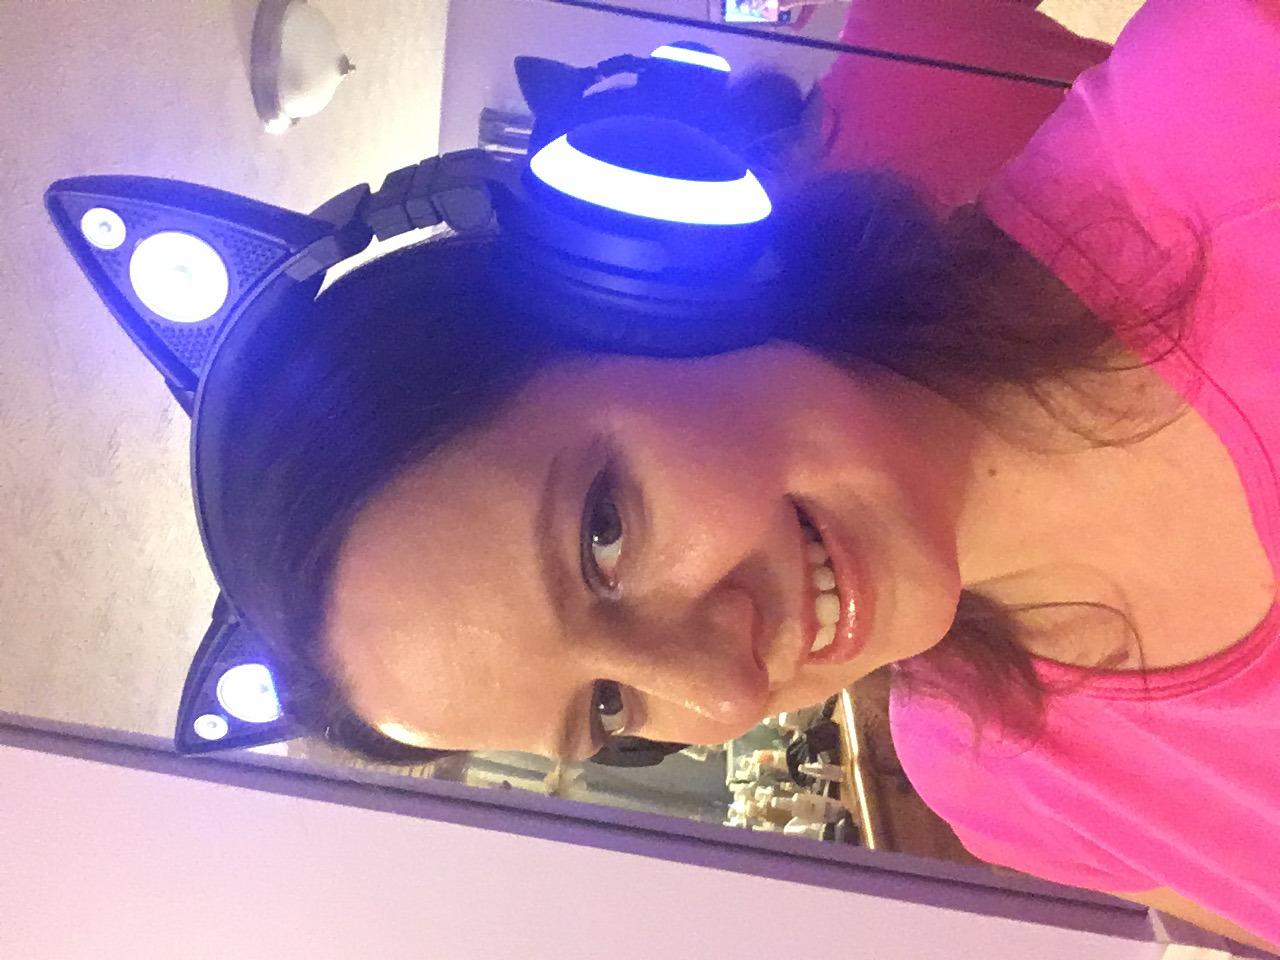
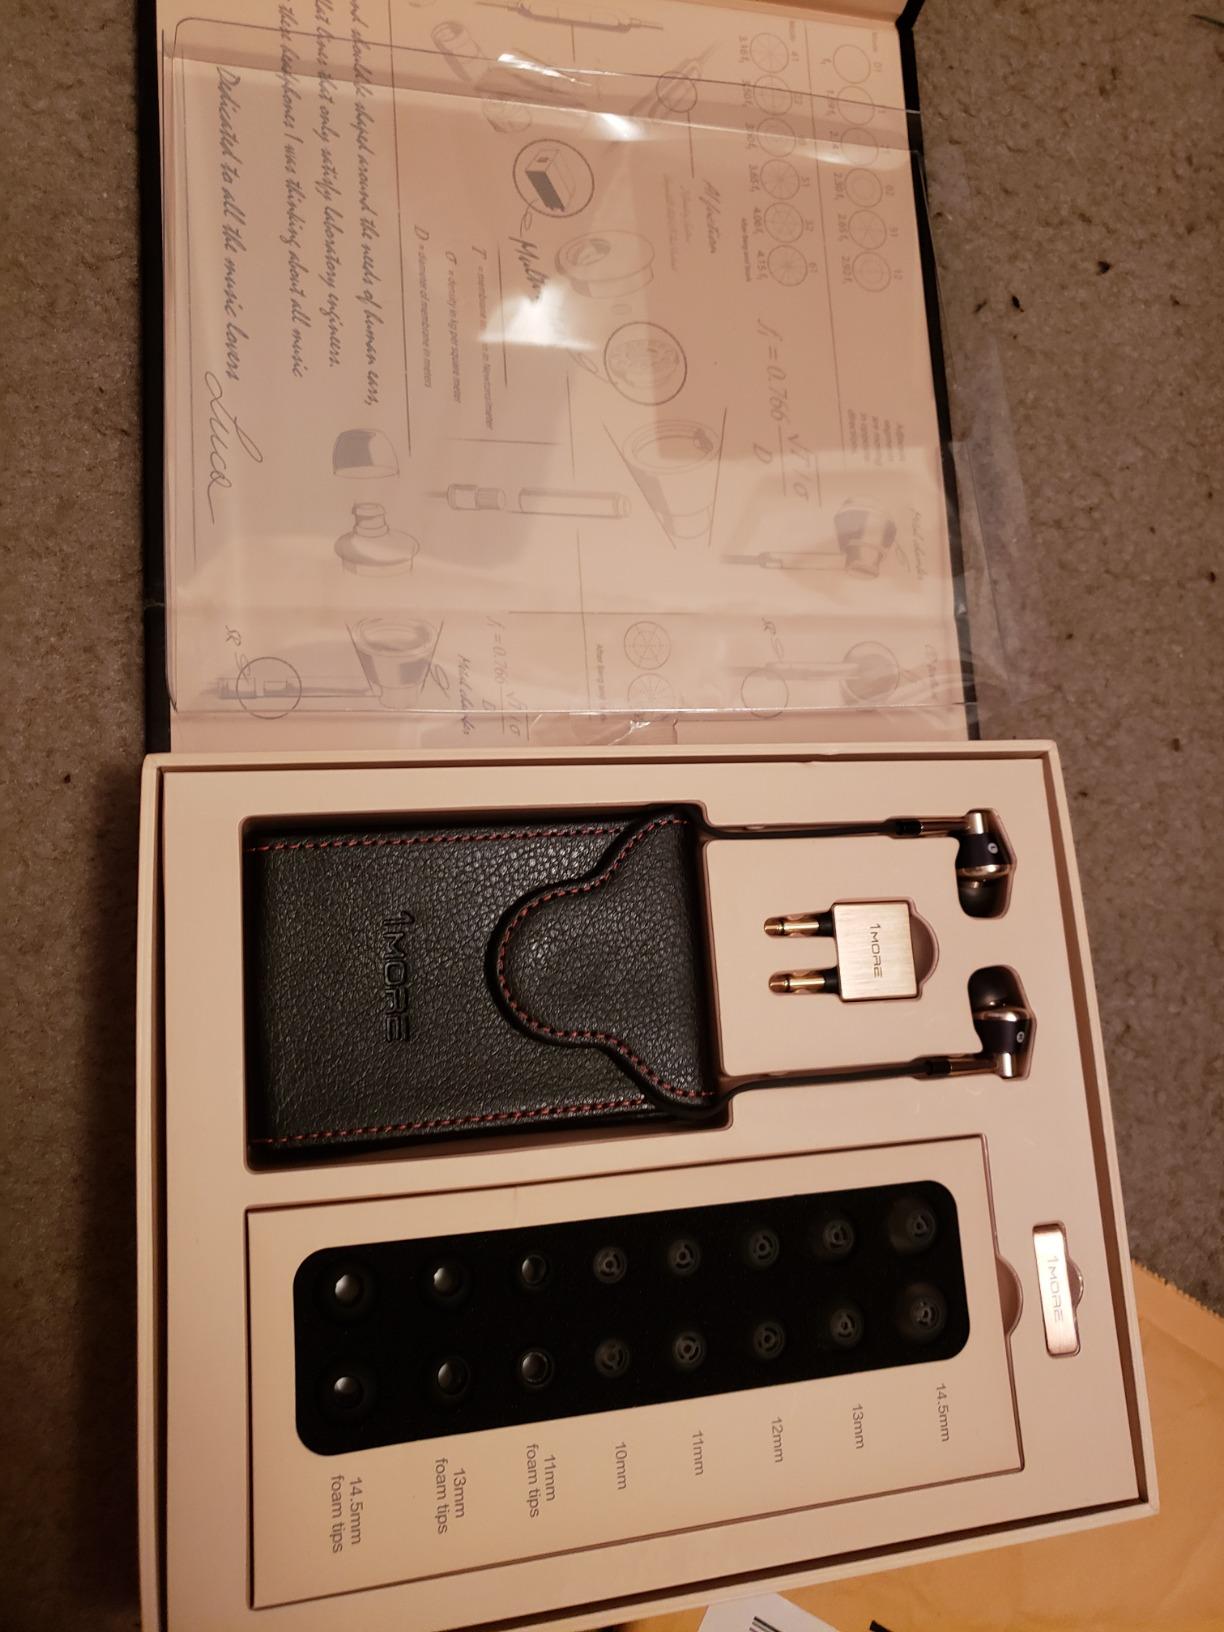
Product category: headphones
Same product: no